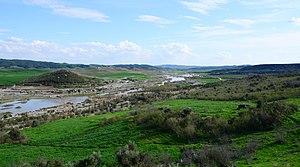
Le Çukurova est une race de chevaux de selle et de traction légère originaire de la région du même nom, en Turquie.